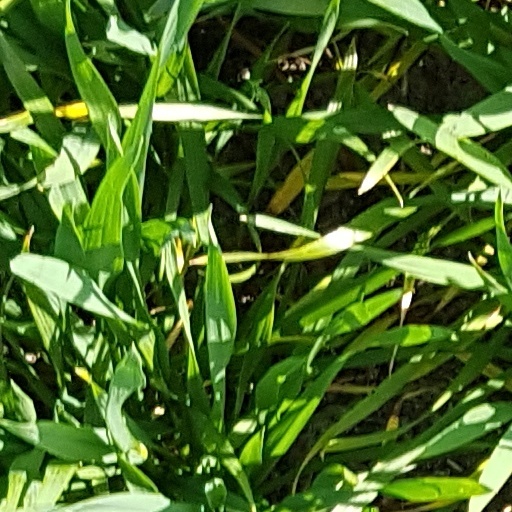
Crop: wheat